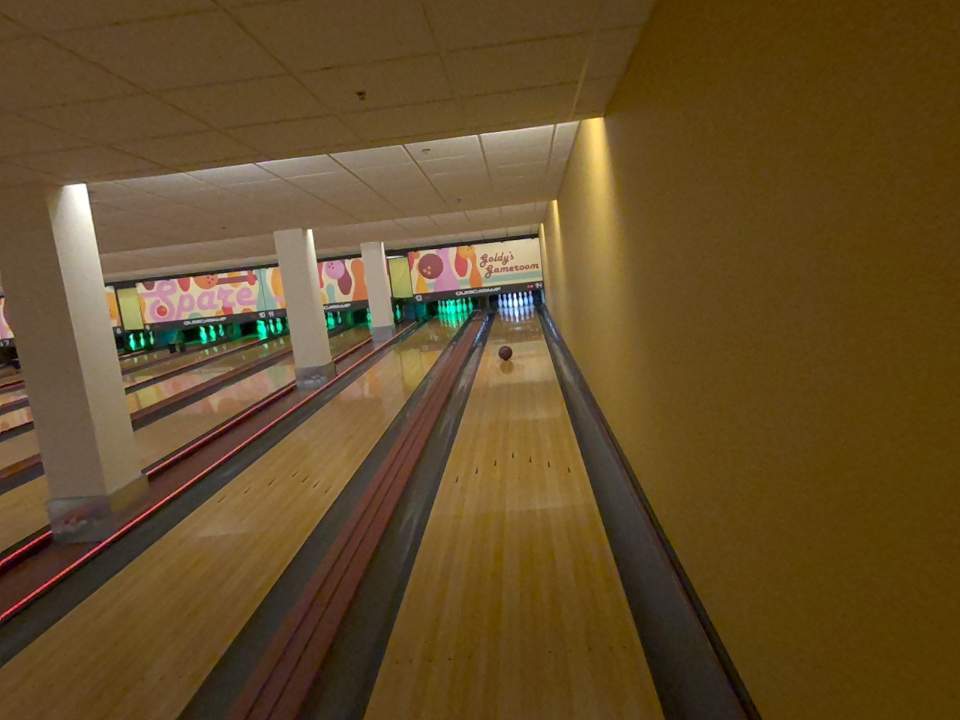
Object: bowling_ball